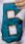
Number: 6